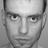
Emotion: neutral